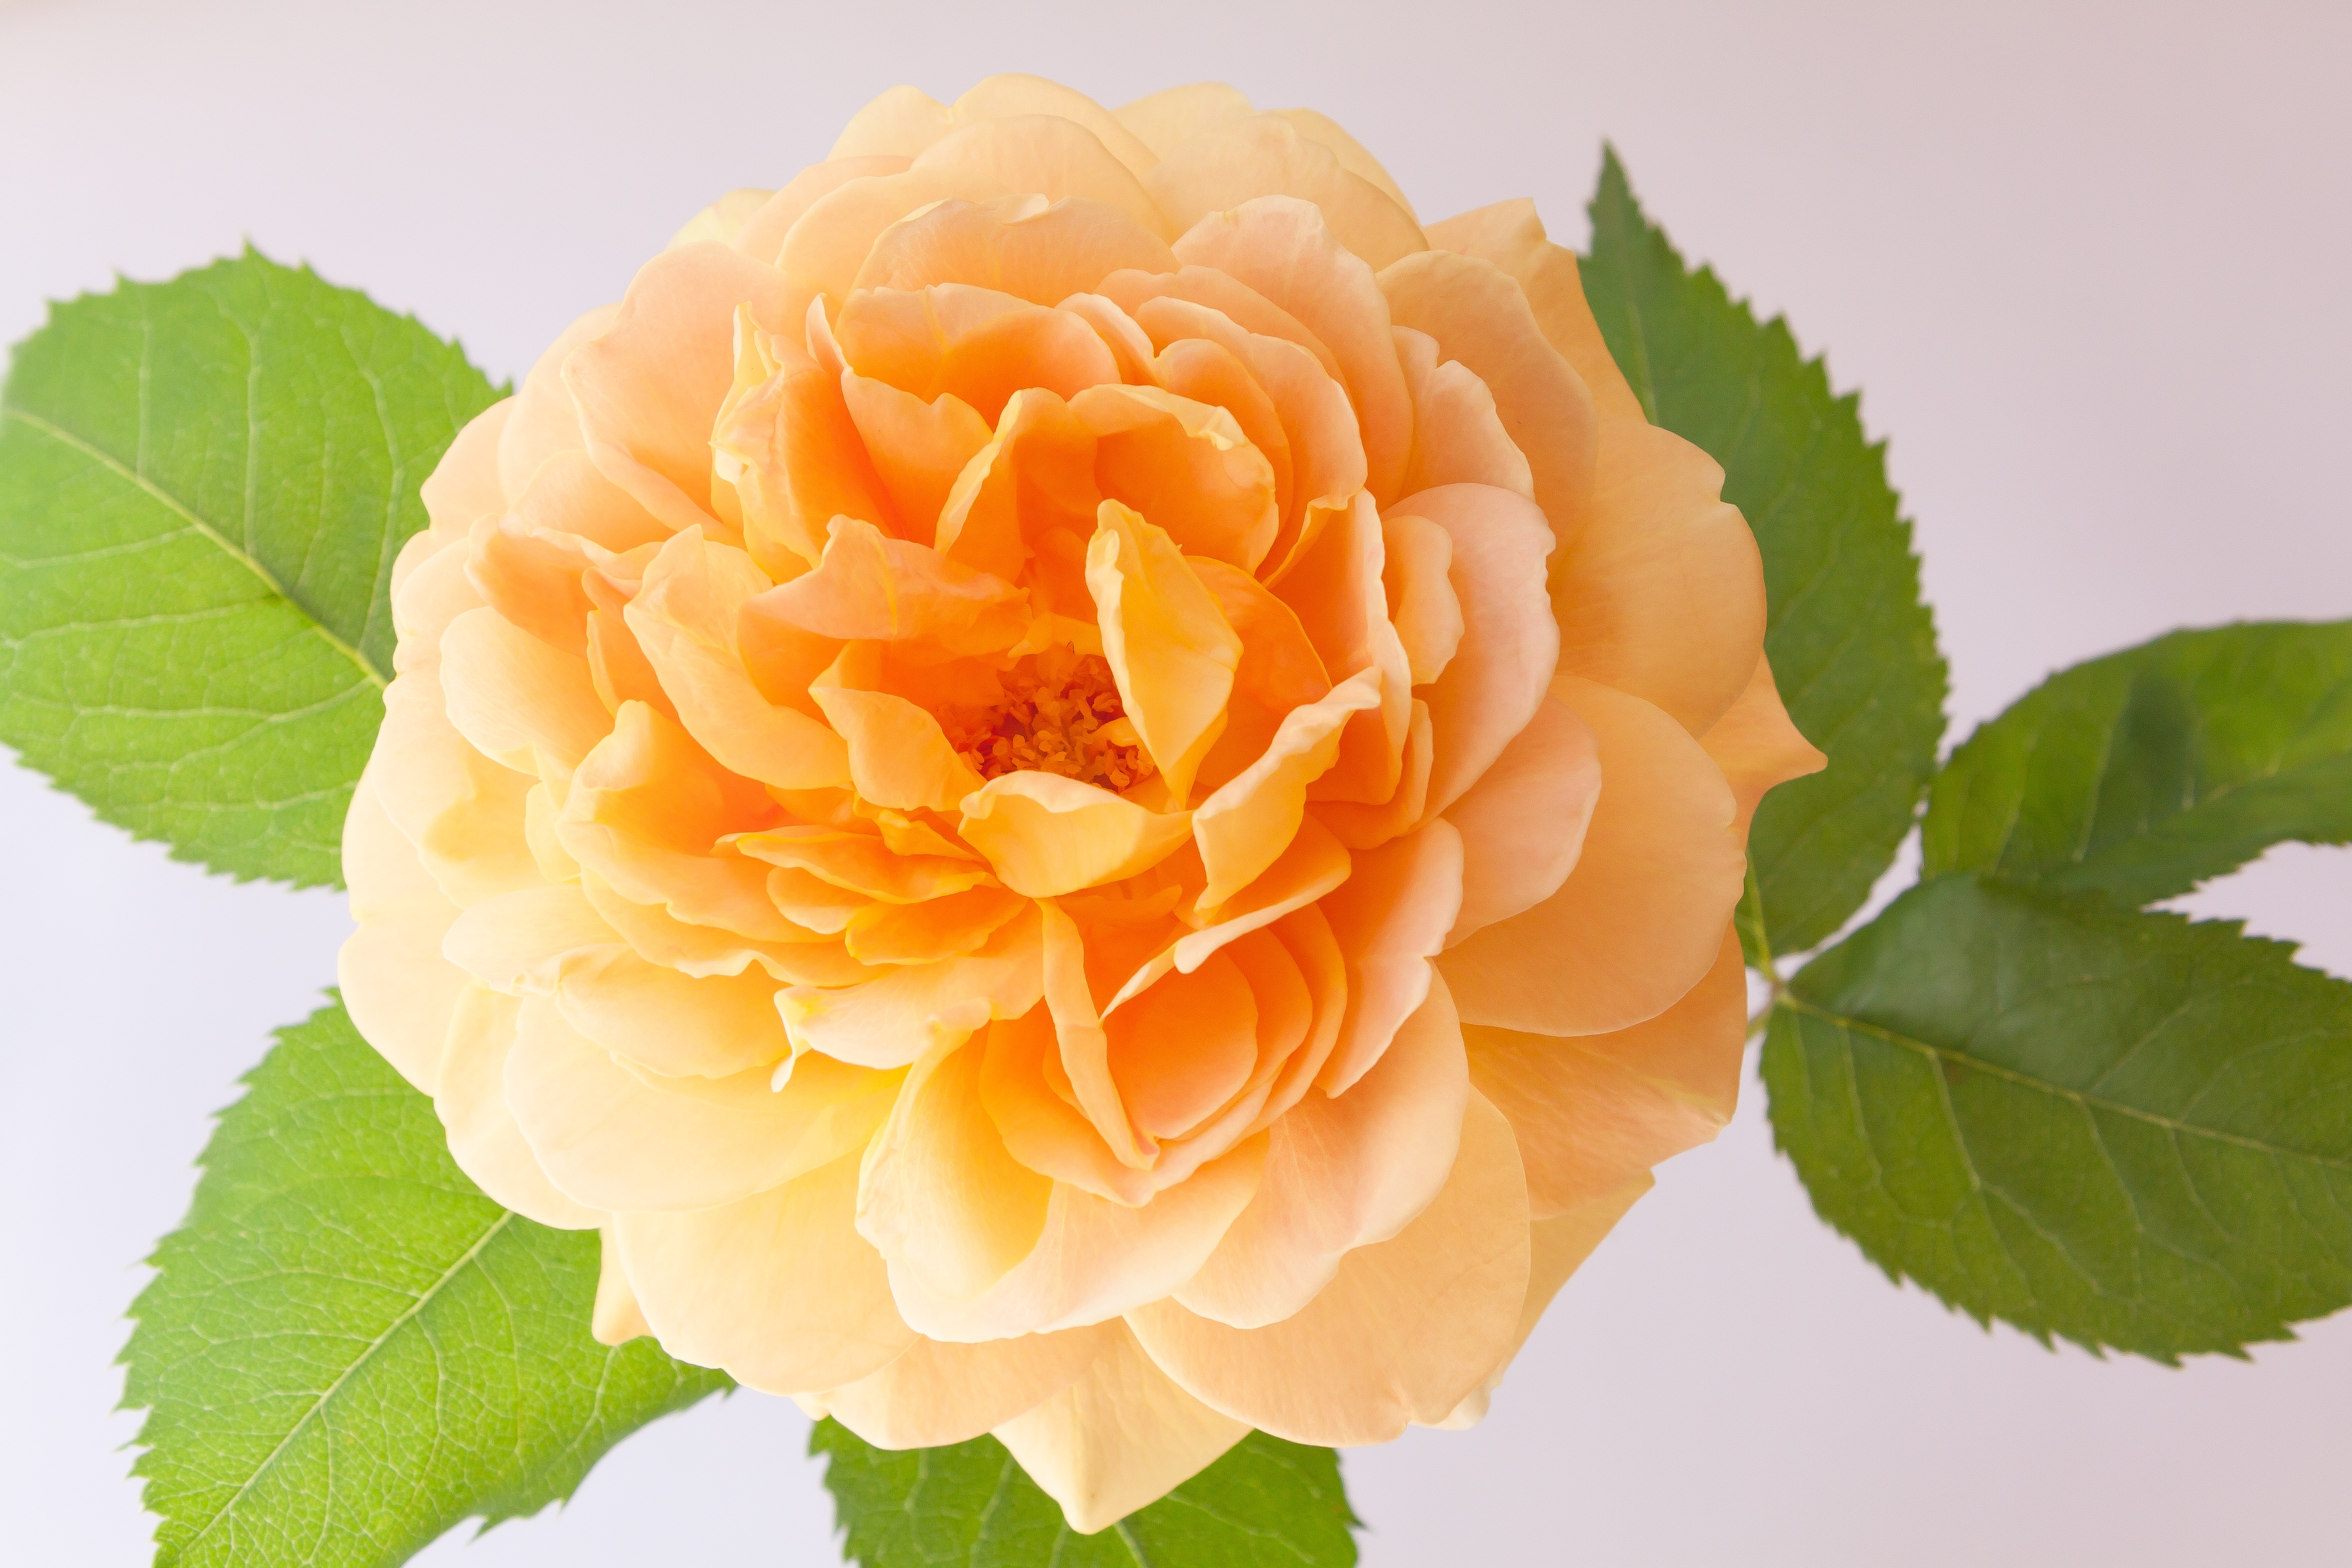
nature, plant, flower, petal, summer, rose, spring, green, lush, yellow, decorative, salmon, floribunda, fill, composites, pastellfarben, macro photography, flowering plant, garden roses, english rose, rose family, land plant, rosa centifolia, rose order